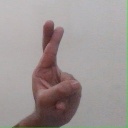
अक्षर: र